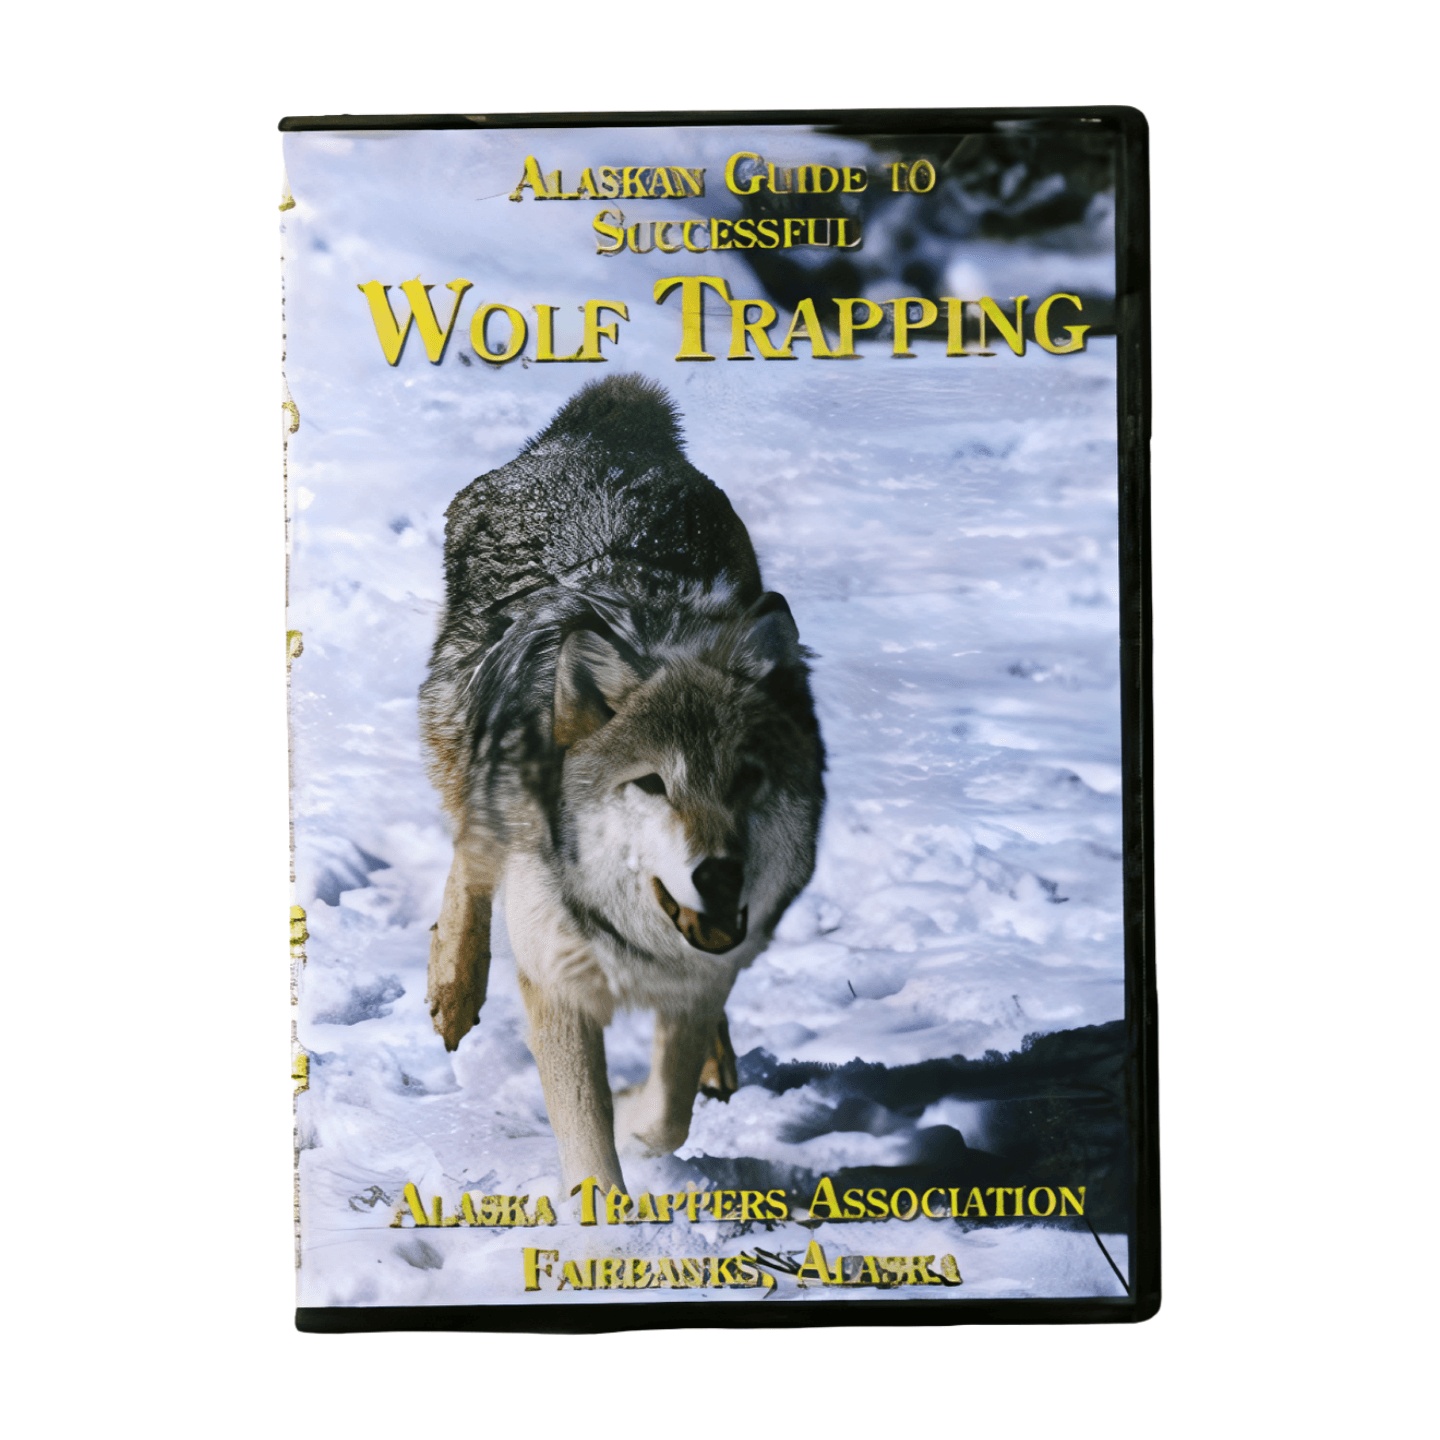
Alaskan Guide to Successful Wolf Trapping - AK TRAP ASSOC.
Finally, after years of filming and months of production work, the Alaskan Trappers Association presents the definitive visual guide to trapping and snaring the largest, the most powerful, and the smartest of the North American furbearers. Our experts bring you information that it would otherwise take literally a lifetime to learn. ATA shows you how to construct, select, and modify the gear, prepare and clean traps and snares, and make the sets that consistently take wolves in open areas and in deep snow conditions. Wolves are now common in several states. Be ready when your state regains management authority and sets a trapping season. This DVD shows you not only the basics but also the "tricks of the trade." Come along with the ATA on Alaskan traplines and learn what it takes to catch wolves. 34 minutes...DVD
Brand: Alaska Trappers Association
Category: Sporting Goods > Outdoor Recreation > Hunting & Shooting > Hunting > Animal Traps